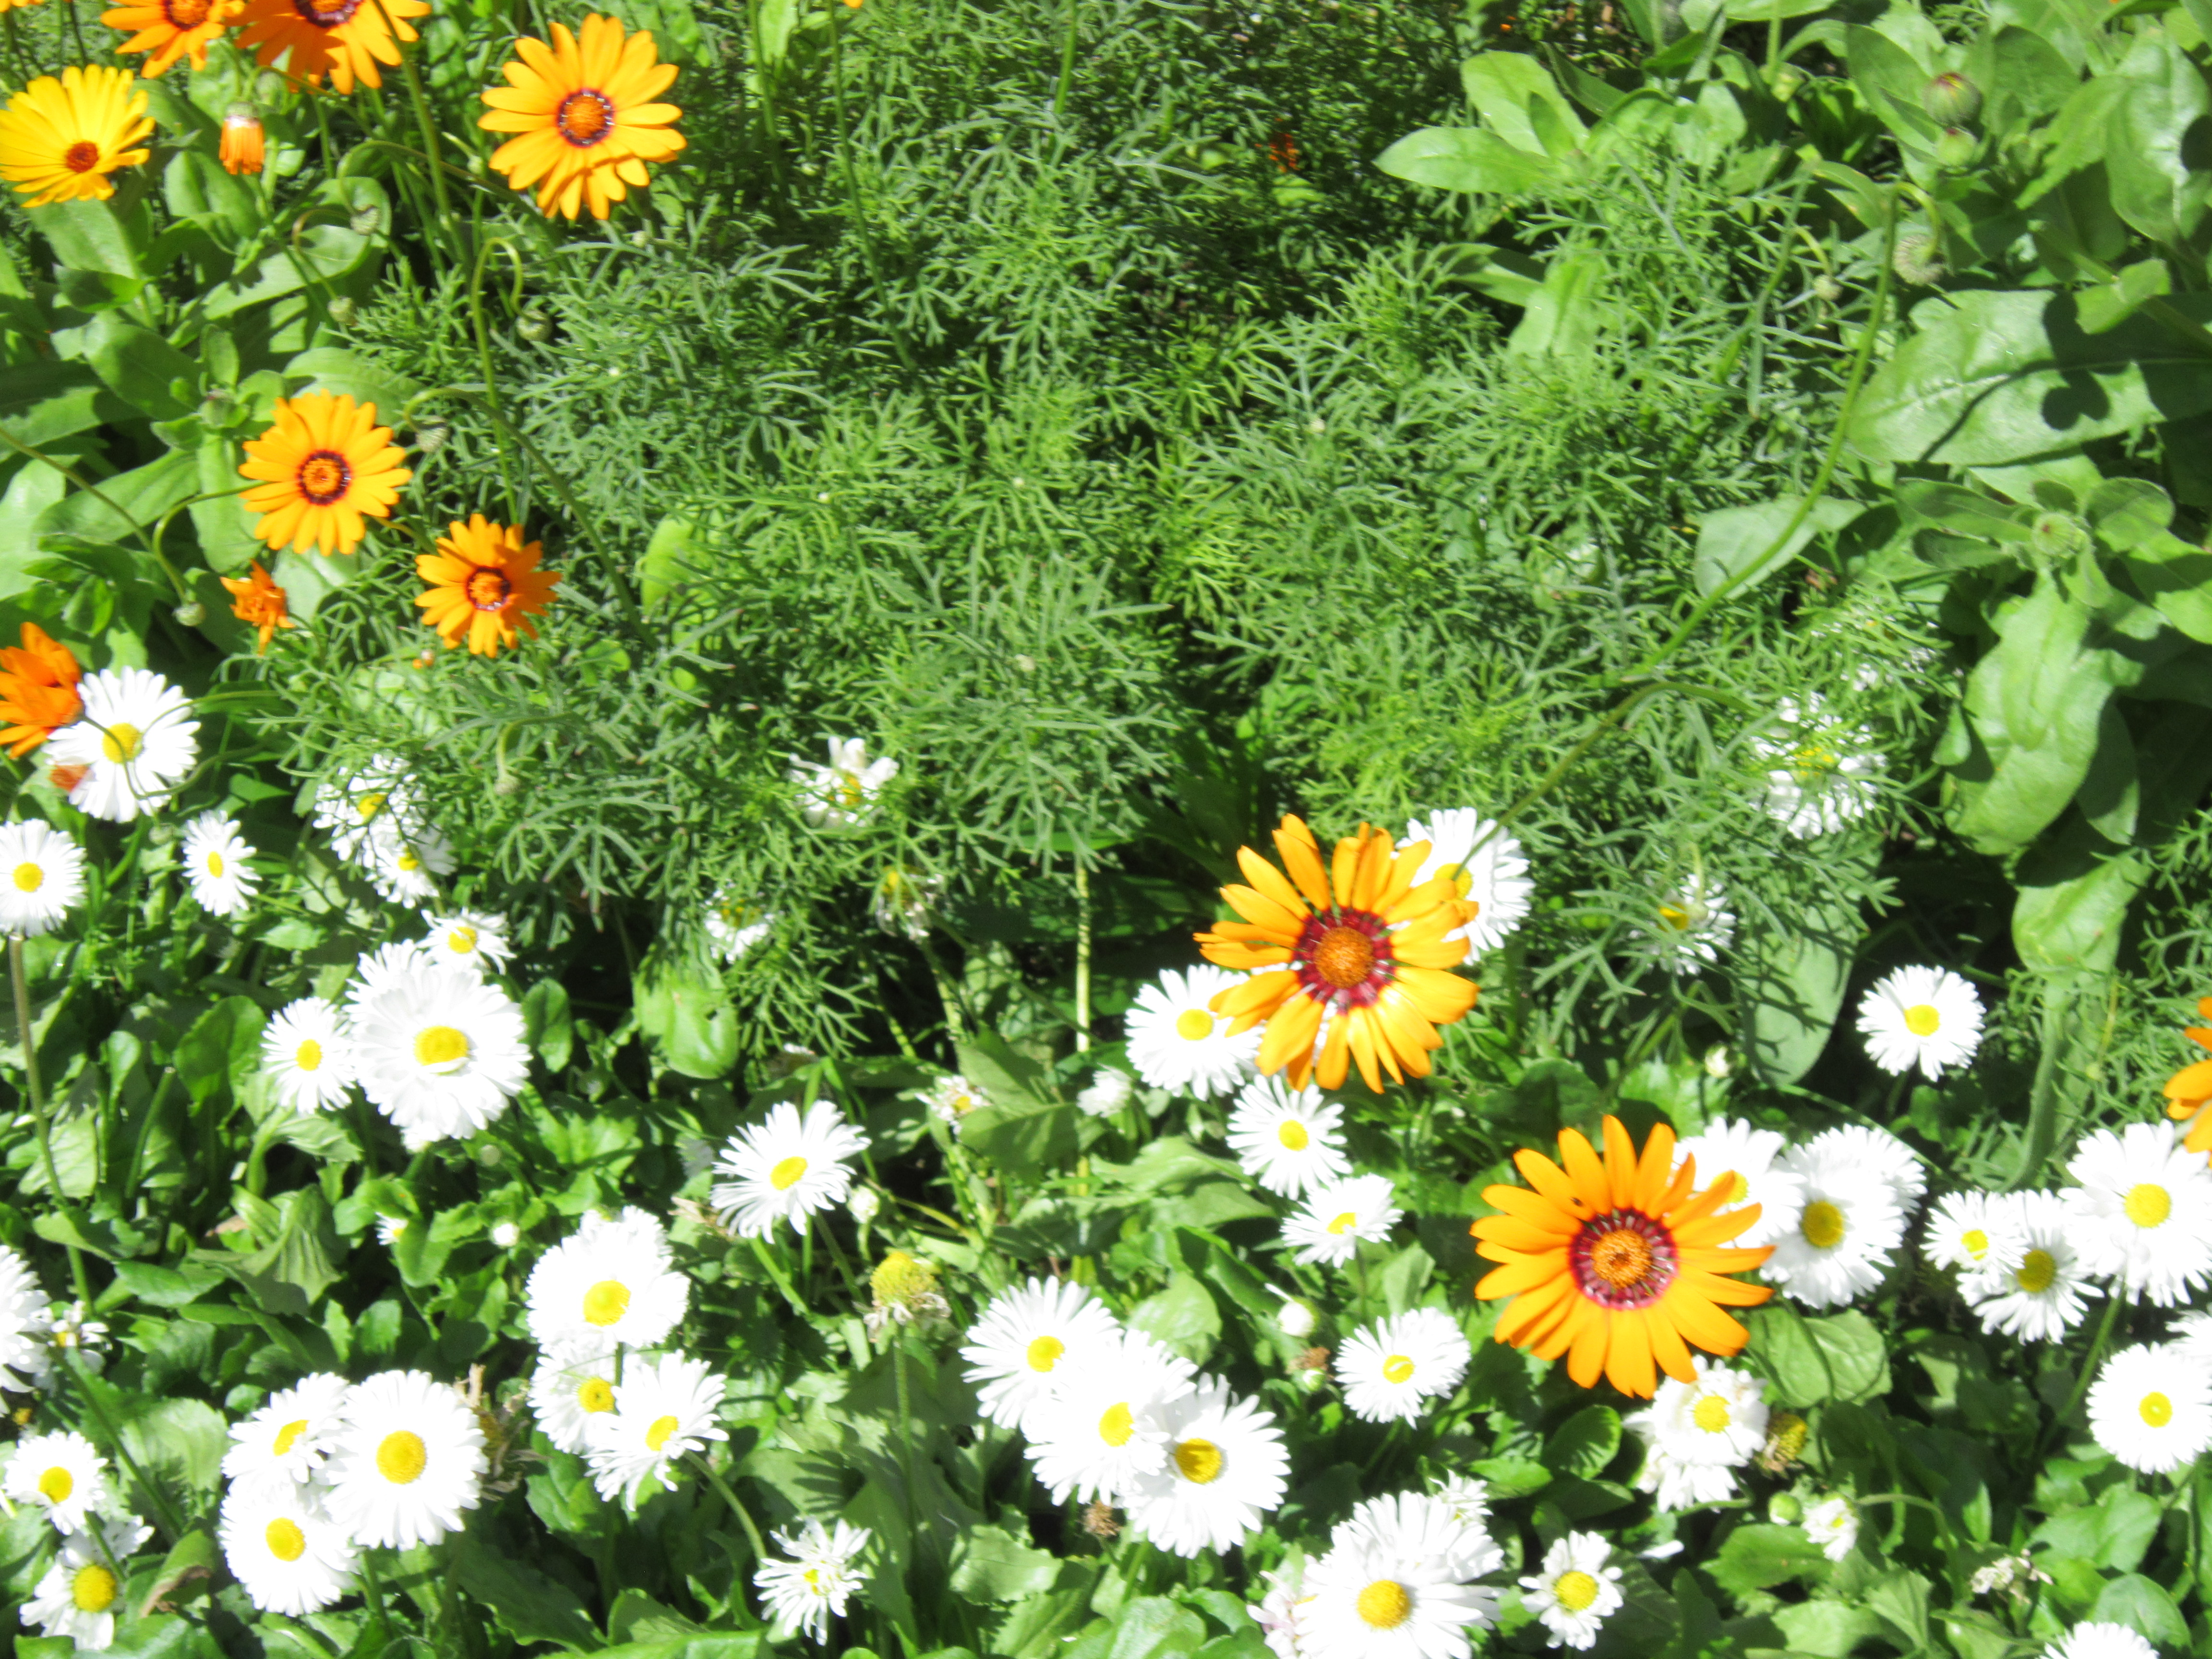
flower, plant, chamaemelum nobile, daisy, grass, daisy family, wildflower, annual plant, marguerite daisy, chrysanthemum coronarium, meadow, herb